Vukovar

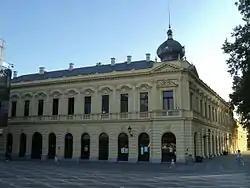
Workers' Hall after the reconstruction. Historical second congress of the Communist Party of Yugoslavia was held in Workers' Hall, Vukovar in 1920.

The Vukovar area has very good conditions for agriculture. Almost 80% of the population lived from agriculture. In addition to basic grain production, viticulture is also important, and horse studs are also famous.